Kazuno District, Akita

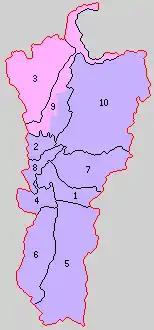
Historic Map of Kazuno District: Purple - Kazuno-shi Pink - Kosaka-machi

With the establishment of the municipality system on April 1, 1889, modern Kazuno District, with two towns (Hanawa and Temanai) and 8 villages was established.